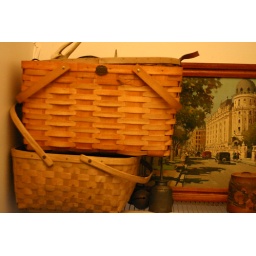
above the stairs to ground floor